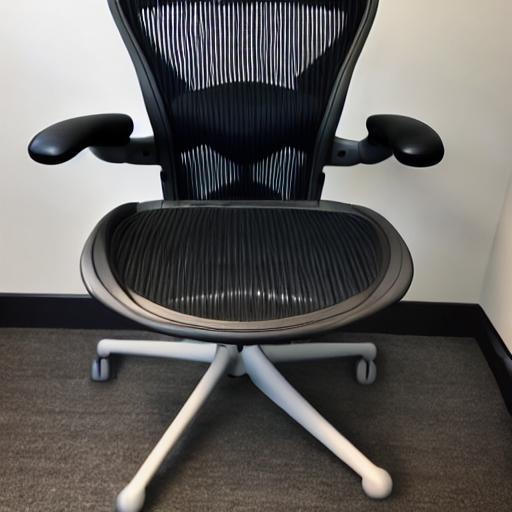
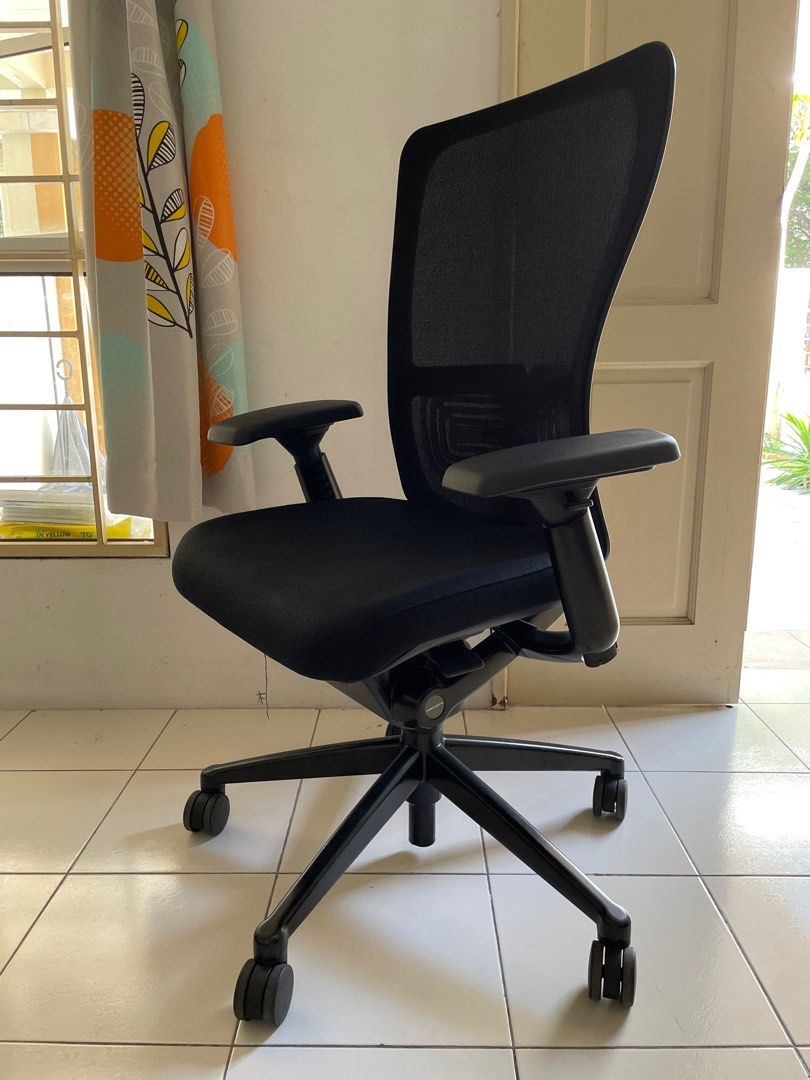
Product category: items_chair
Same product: no